Last Post (poem)

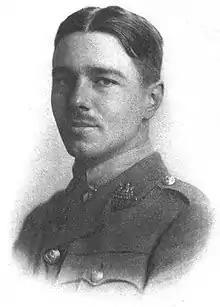
Wilfred Owen

The poem takes its title from the bugle call used at British ceremonies remembering those killed in war, the "Last Post". It begins with two lines from the poem "Dulce et Decorum Est" by the First World War poet and soldier Wilfred Owen: